Navigli

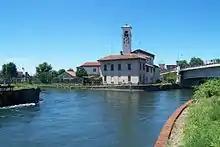
Naviglio Bereguardo

The ancient Celtic settlement that gave rise to Milan was later replaced by a Roman one; the latter, which was called by the ancient Romans "Mediolanum", was then in turn replaced by a medieval settlement. But the urban center of Milan has steadily grown, until modern times, around the first Celtic nucleus.